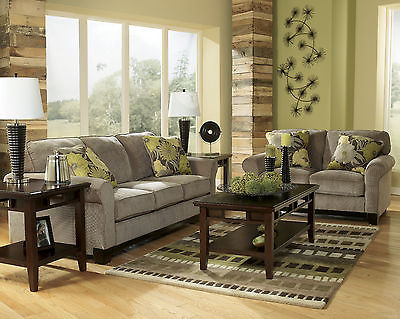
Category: sofa